Sichuan Basin

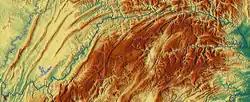
Topographic map showing the Yangtze River flowing from Chongqing (bottom left) through the ridge-like detachment folds of the eastern Sichuan Basin (left) and the Three Gorges (top right)

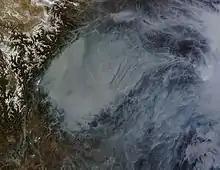
Haze forming within the Sichuan Basin, with the Daxue Mountains to the west

The Sichuan Basin is an expansive lowland region in China that is surrounded by upland regions and mountains. Much of the basin is covered in hilly terrain. The basin covers the eastern third of Sichuan Province and the western half of Chongqing Municipality.